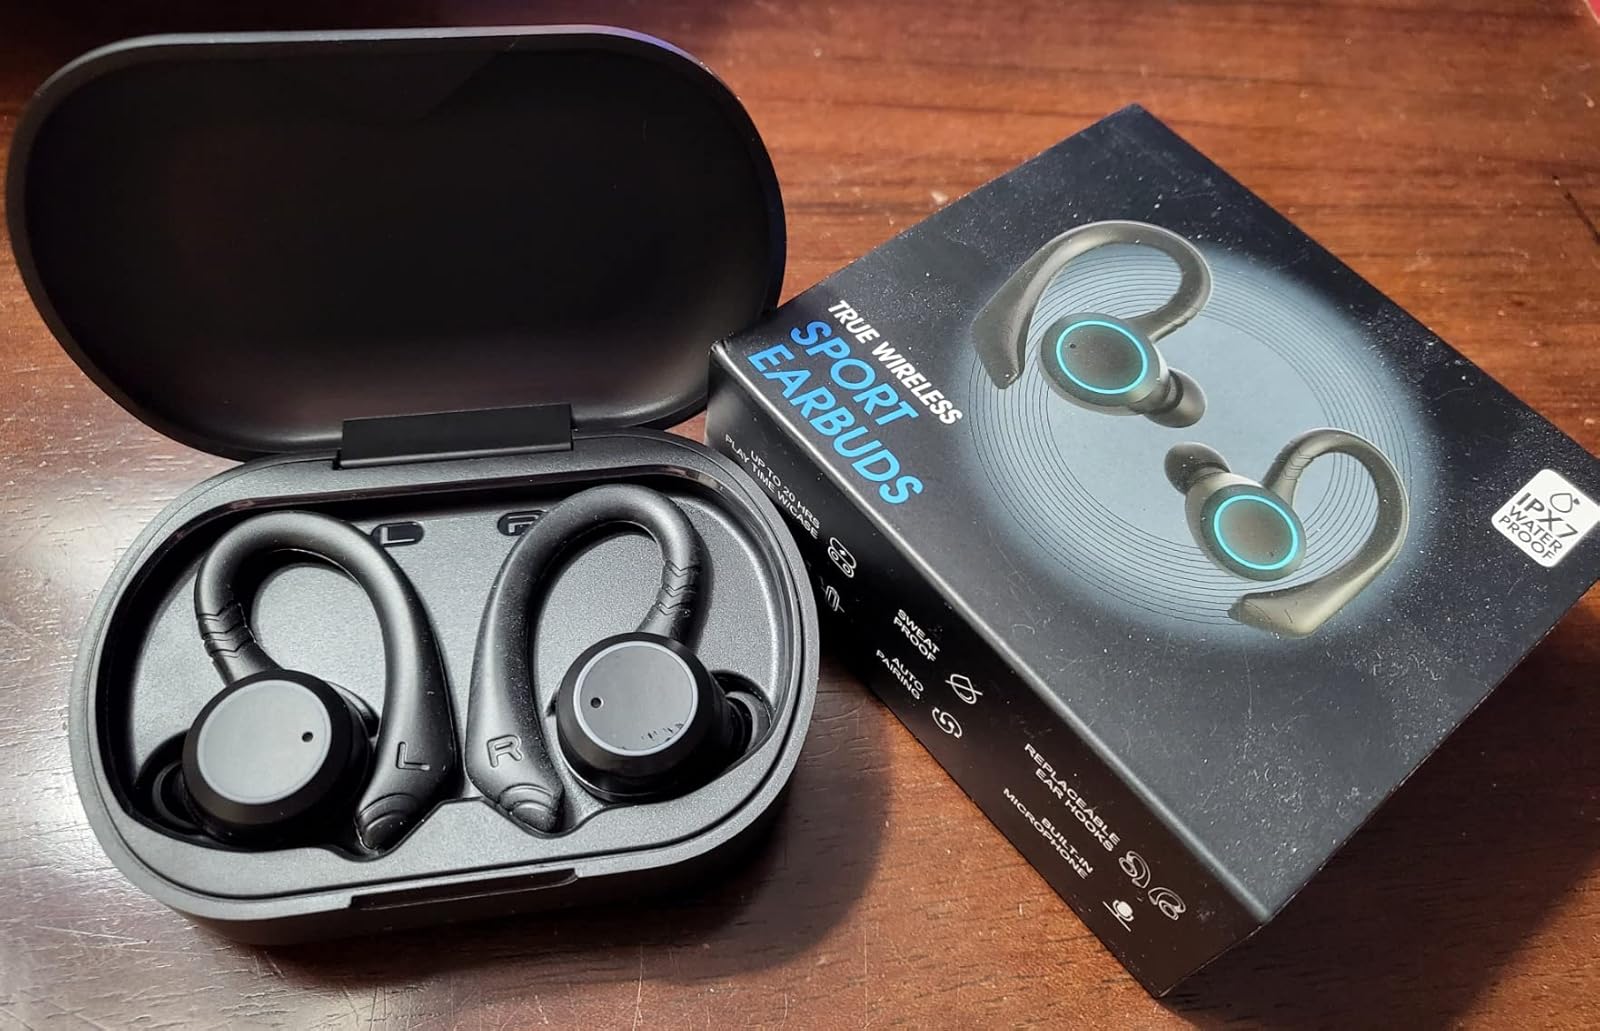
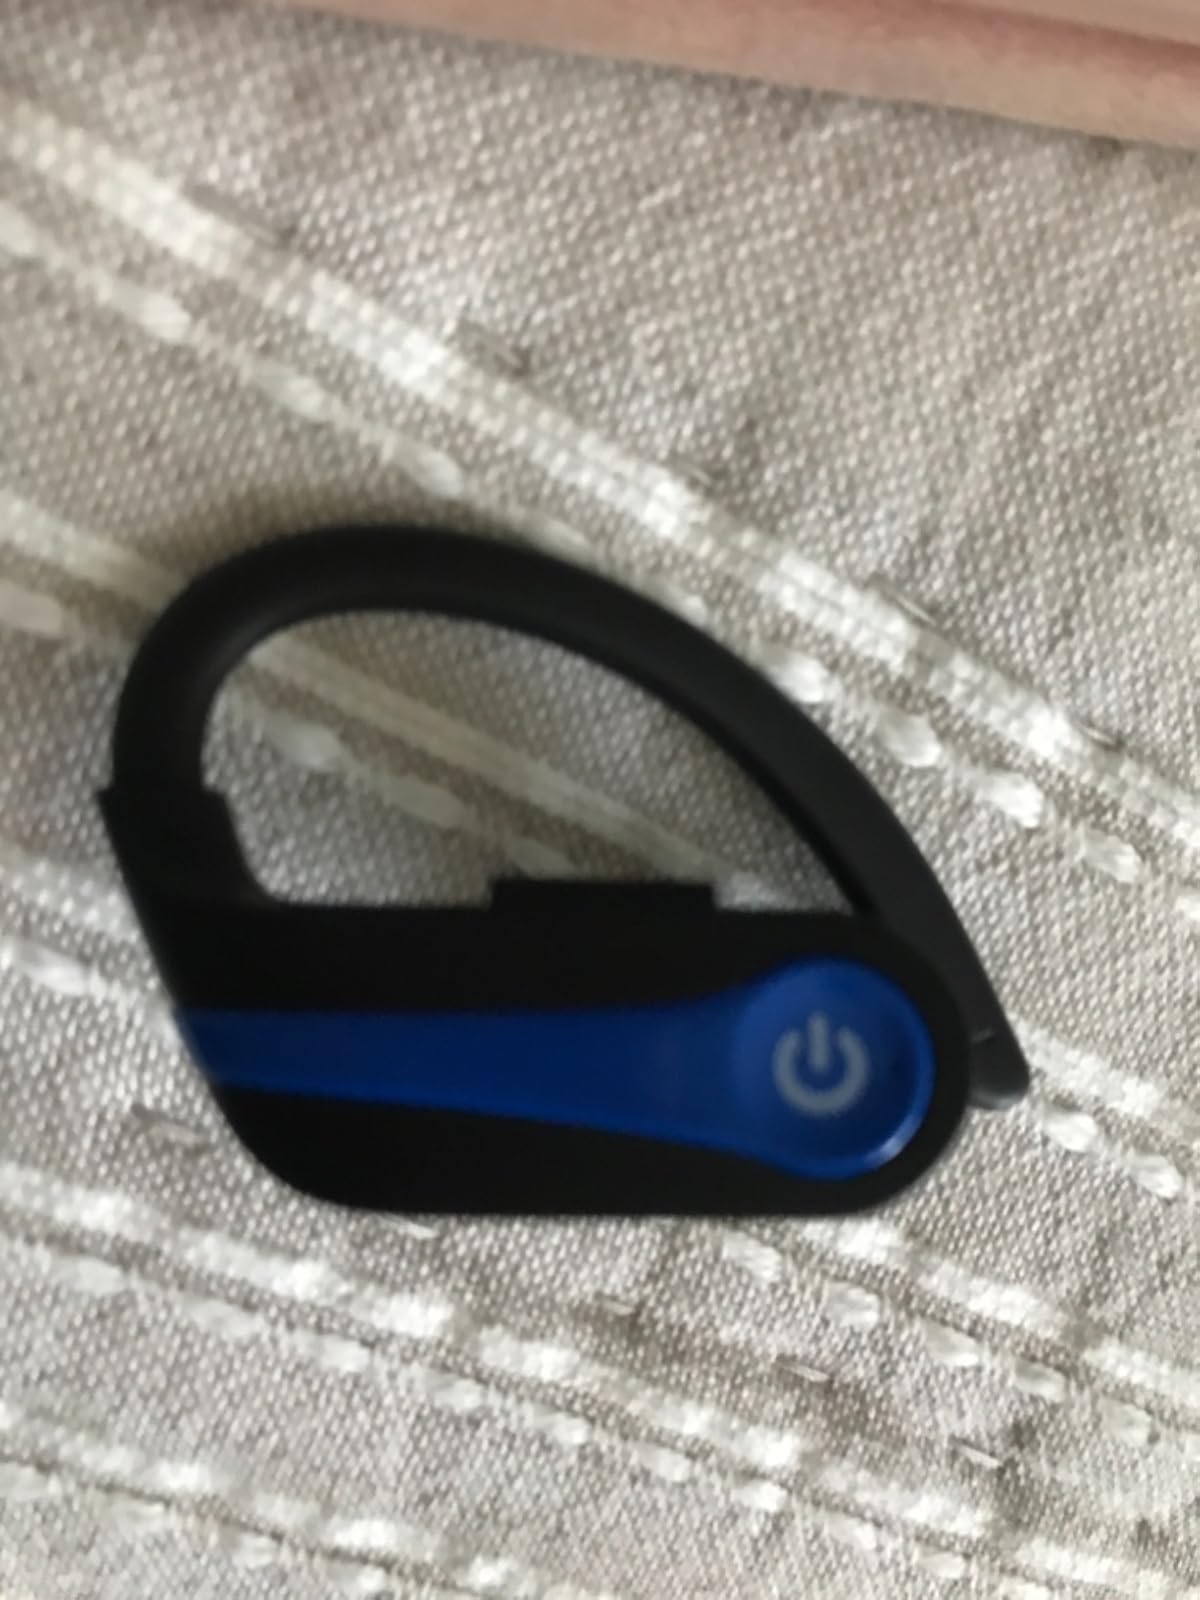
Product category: earbuds
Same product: no